OECD

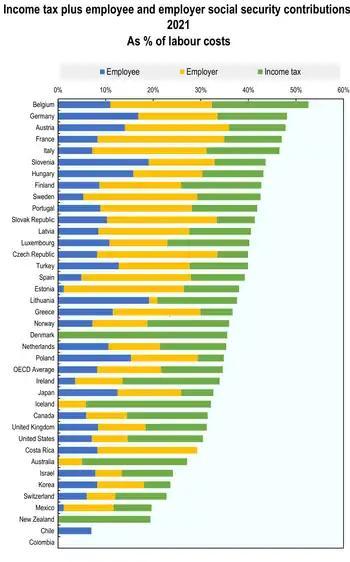
Payroll and income tax by OECD country

The OECD publishes and updates a model tax convention that serves as a template for allocating taxation rights between countries. This model is accompanied by a set of commentaries that reflect OECD-level interpretation of the content of the model convention provisions. In general, this model allocates the primary right to tax to the country from which capital investment originates (i.e., the home, or resident country) rather than the country in which the investment is made (the host, or source country). As a result, it is most effective between two countries with reciprocal investment flows (such as among the OECD member countries), but can be unbalanced when one of the signatory countries is economically weaker than the other (such as between OECD and non-OECD pairings). Additionally, the OECD has published and updated the Transfer Pricing Guidelines since 1995. The Transfer Pricing Guidelines serve as a template for the profit allocation of inter-company transactions to countries. The latest version, of July 2017, incorporates the approved Actions developed under the Base Erosion and Profit Shifting (BEPS) project initiated by the G20.